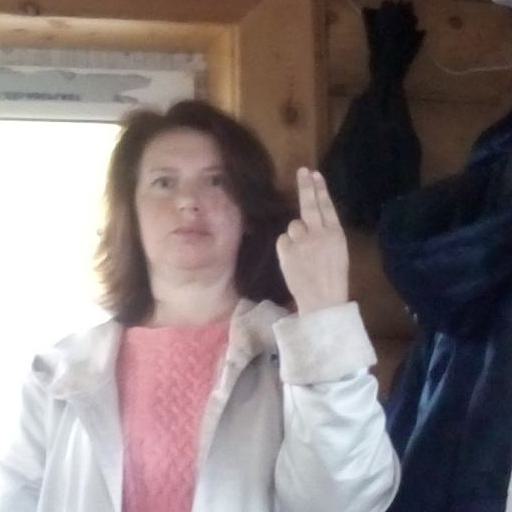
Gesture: two_up_inverted